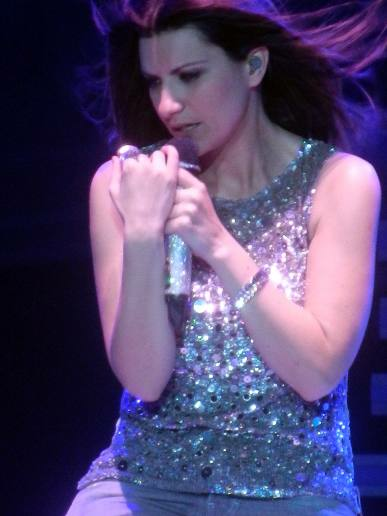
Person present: Yes